The Peking Medallion

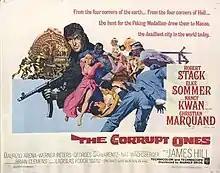
Original film poster by Frank McCarthy

The Peking Medallion (also known as The Corrupt Ones and Hell to Macao; Germany: Die Hölle von Macao ) is a 1967 crime film directed by James Hill, starring Elke Sommer, Robert Stack, Nancy Kwan and Werner Peters. The film was a co-production between France, Italy and West Germany although it was shot in English.